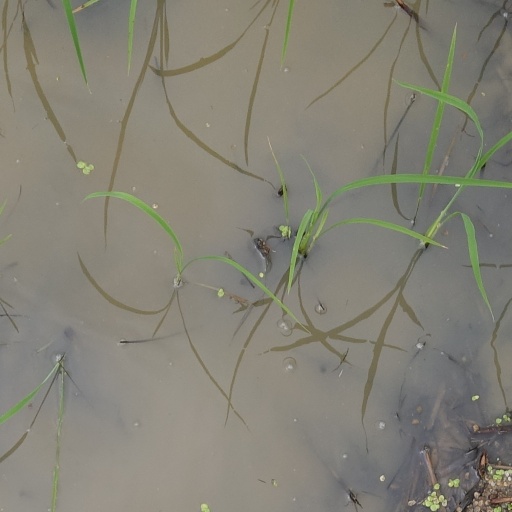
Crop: rice